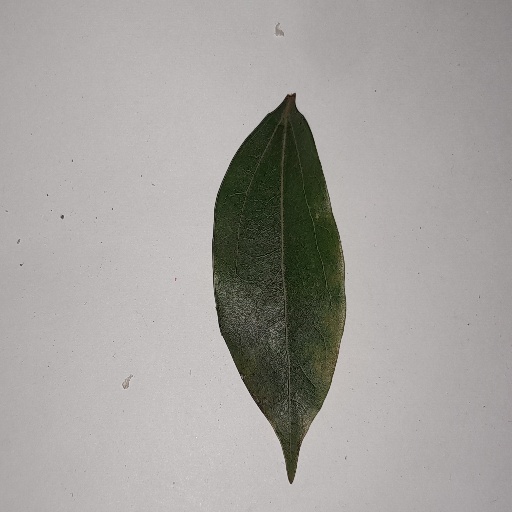
Species: Camphor
Leaf condition: Bacterial Spot